Carl Burleson

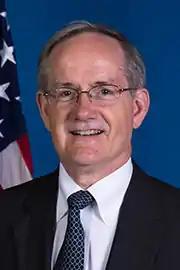

Carl E. Burleson is an American aviation administrator who is the Acting Federal Aviation Administration (FAA) Deputy Administrator. Burleson assumed this post on January 7, 2018.